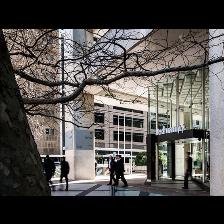
Label: Human